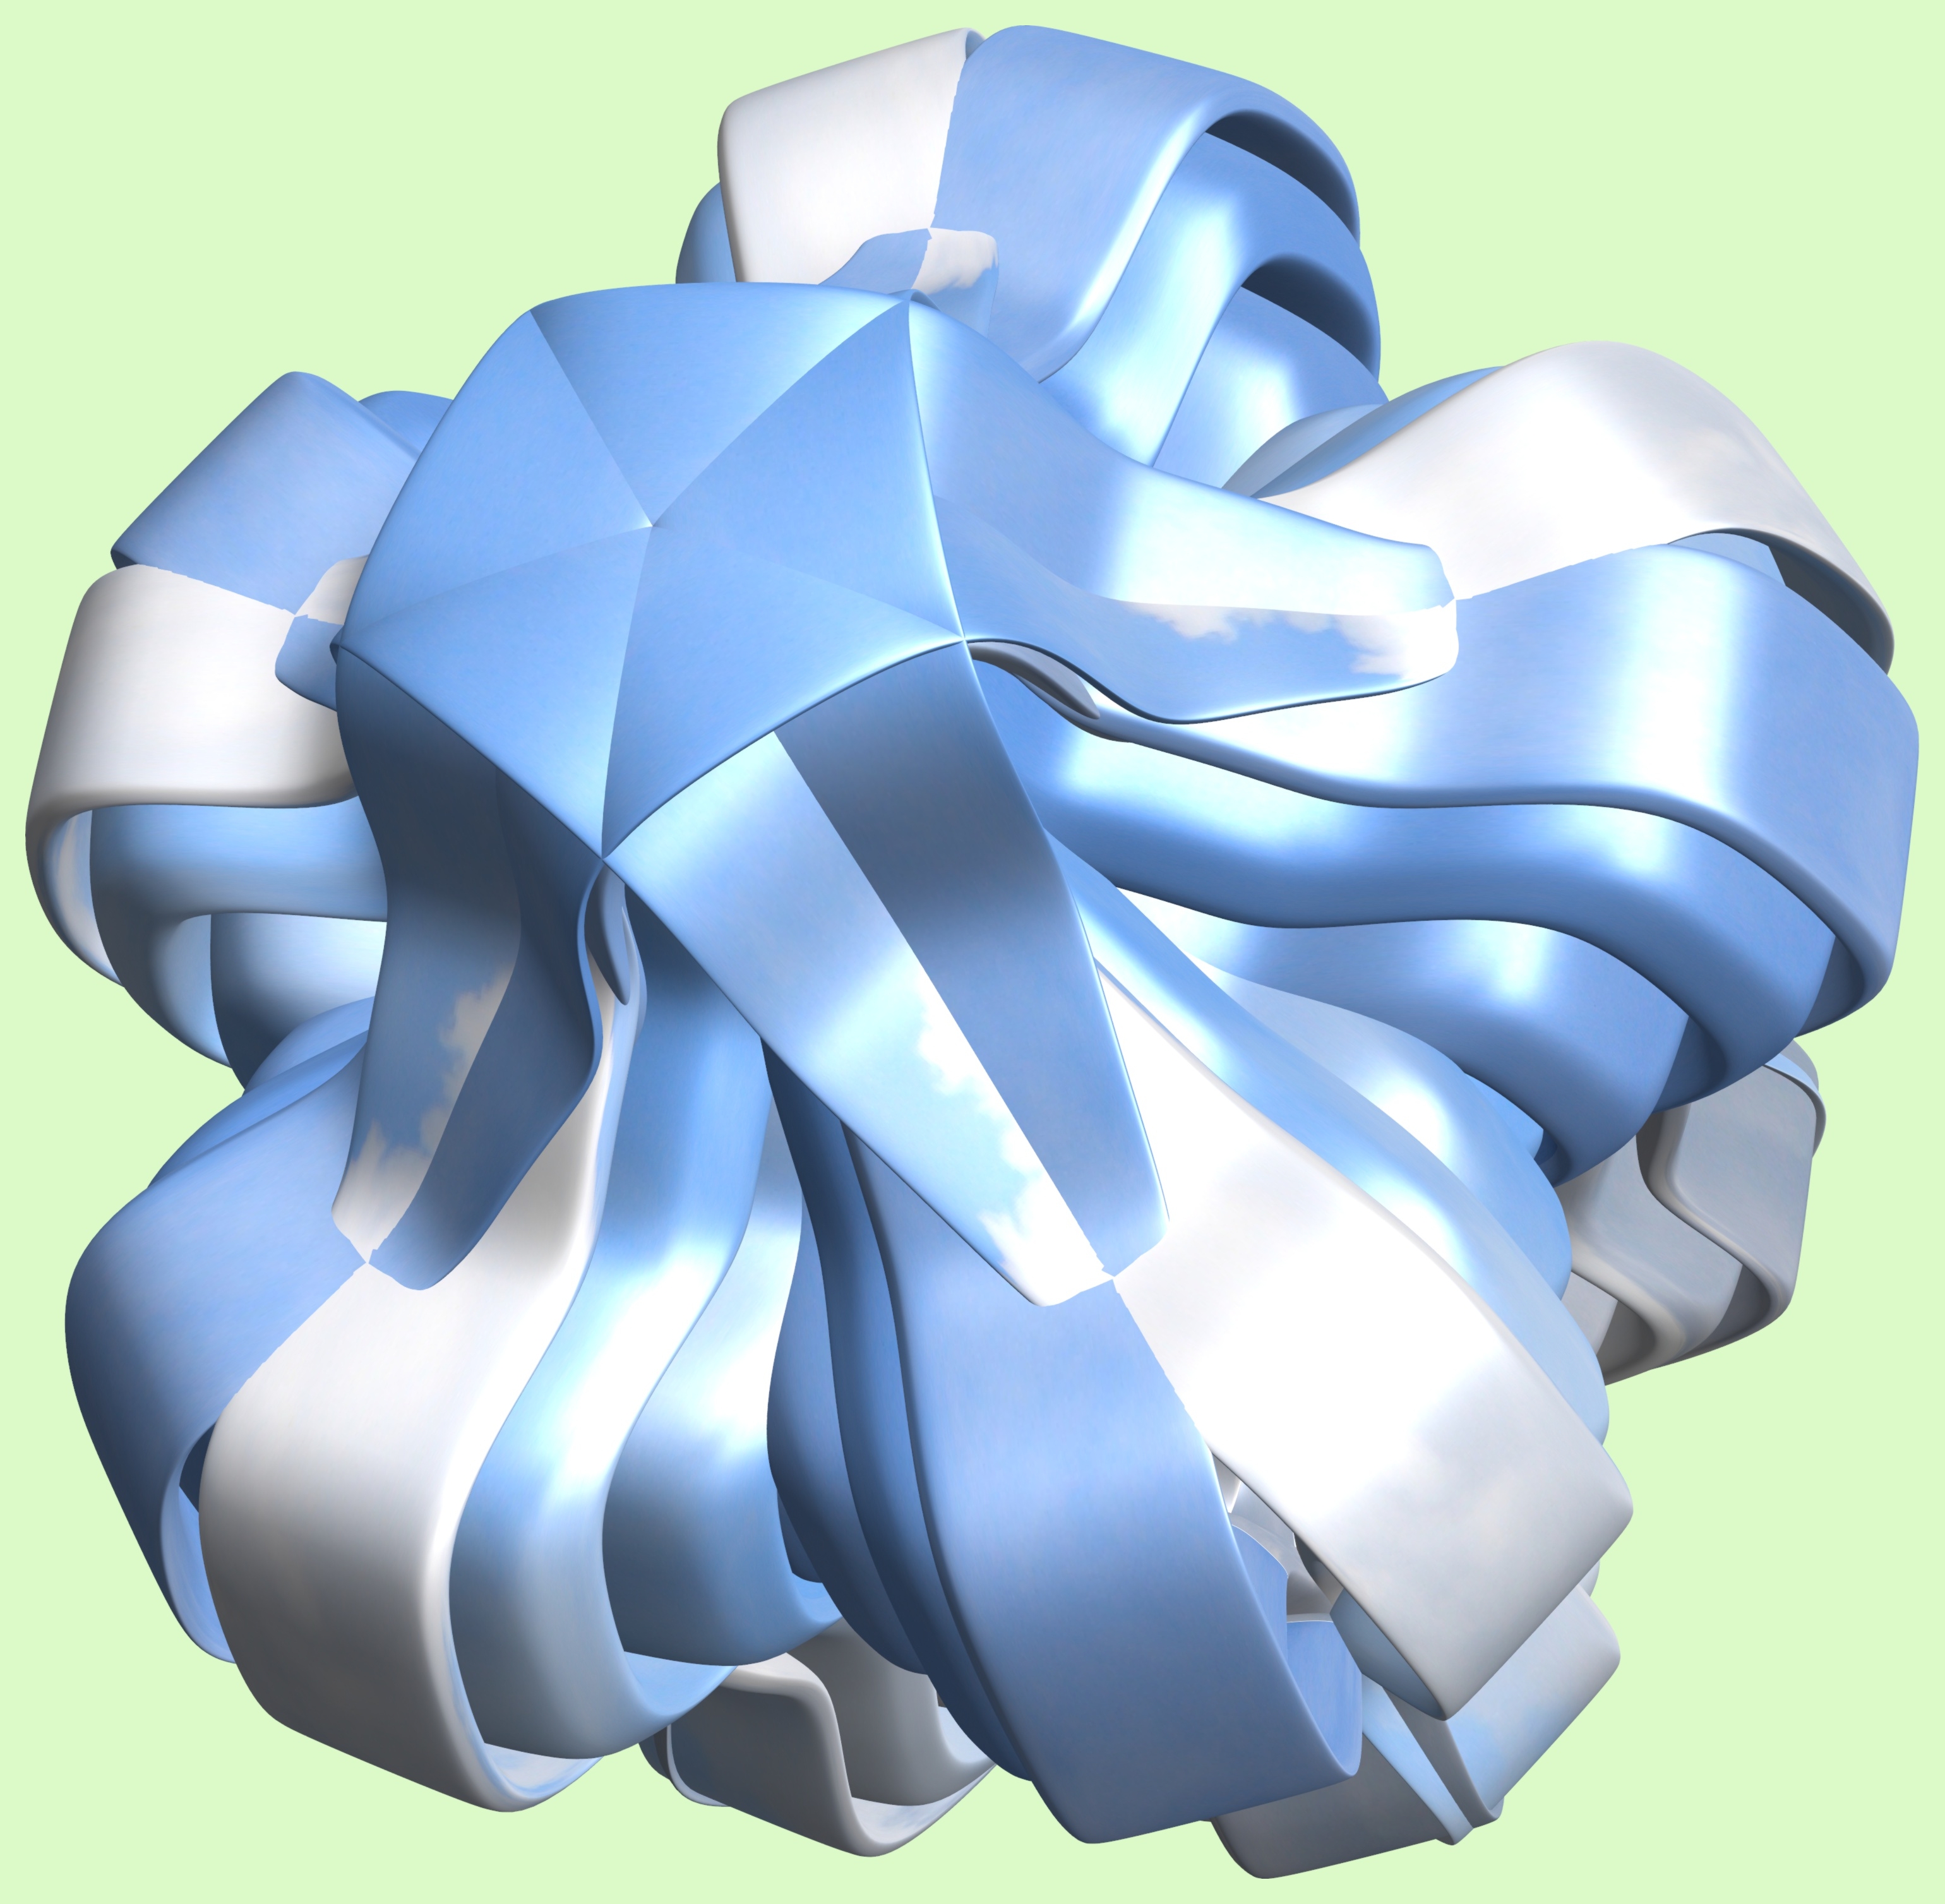
wing, structure, wheel, texture, pattern, machine, human body, font, illustration, design, symmetry, 3d, graphic, organ, torus, mathematica, cg, parametricplot3d, code, program, algorithm, mapping